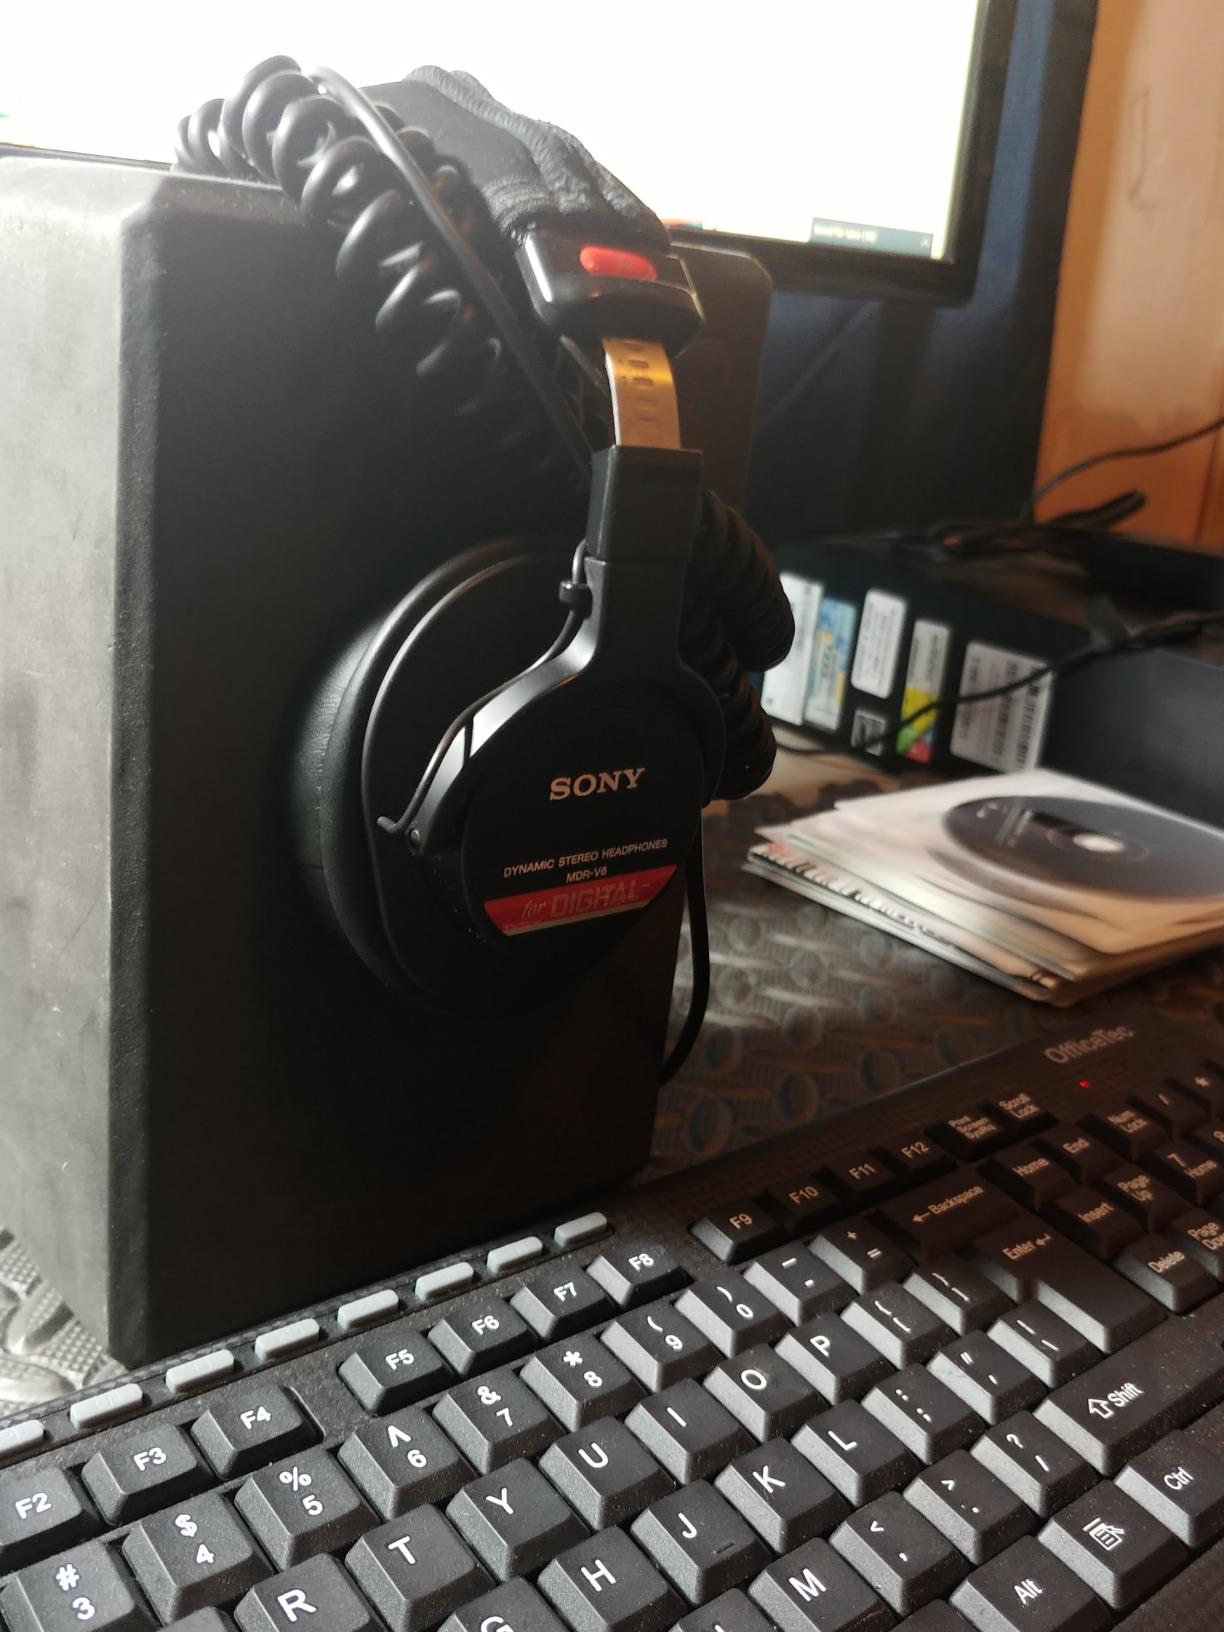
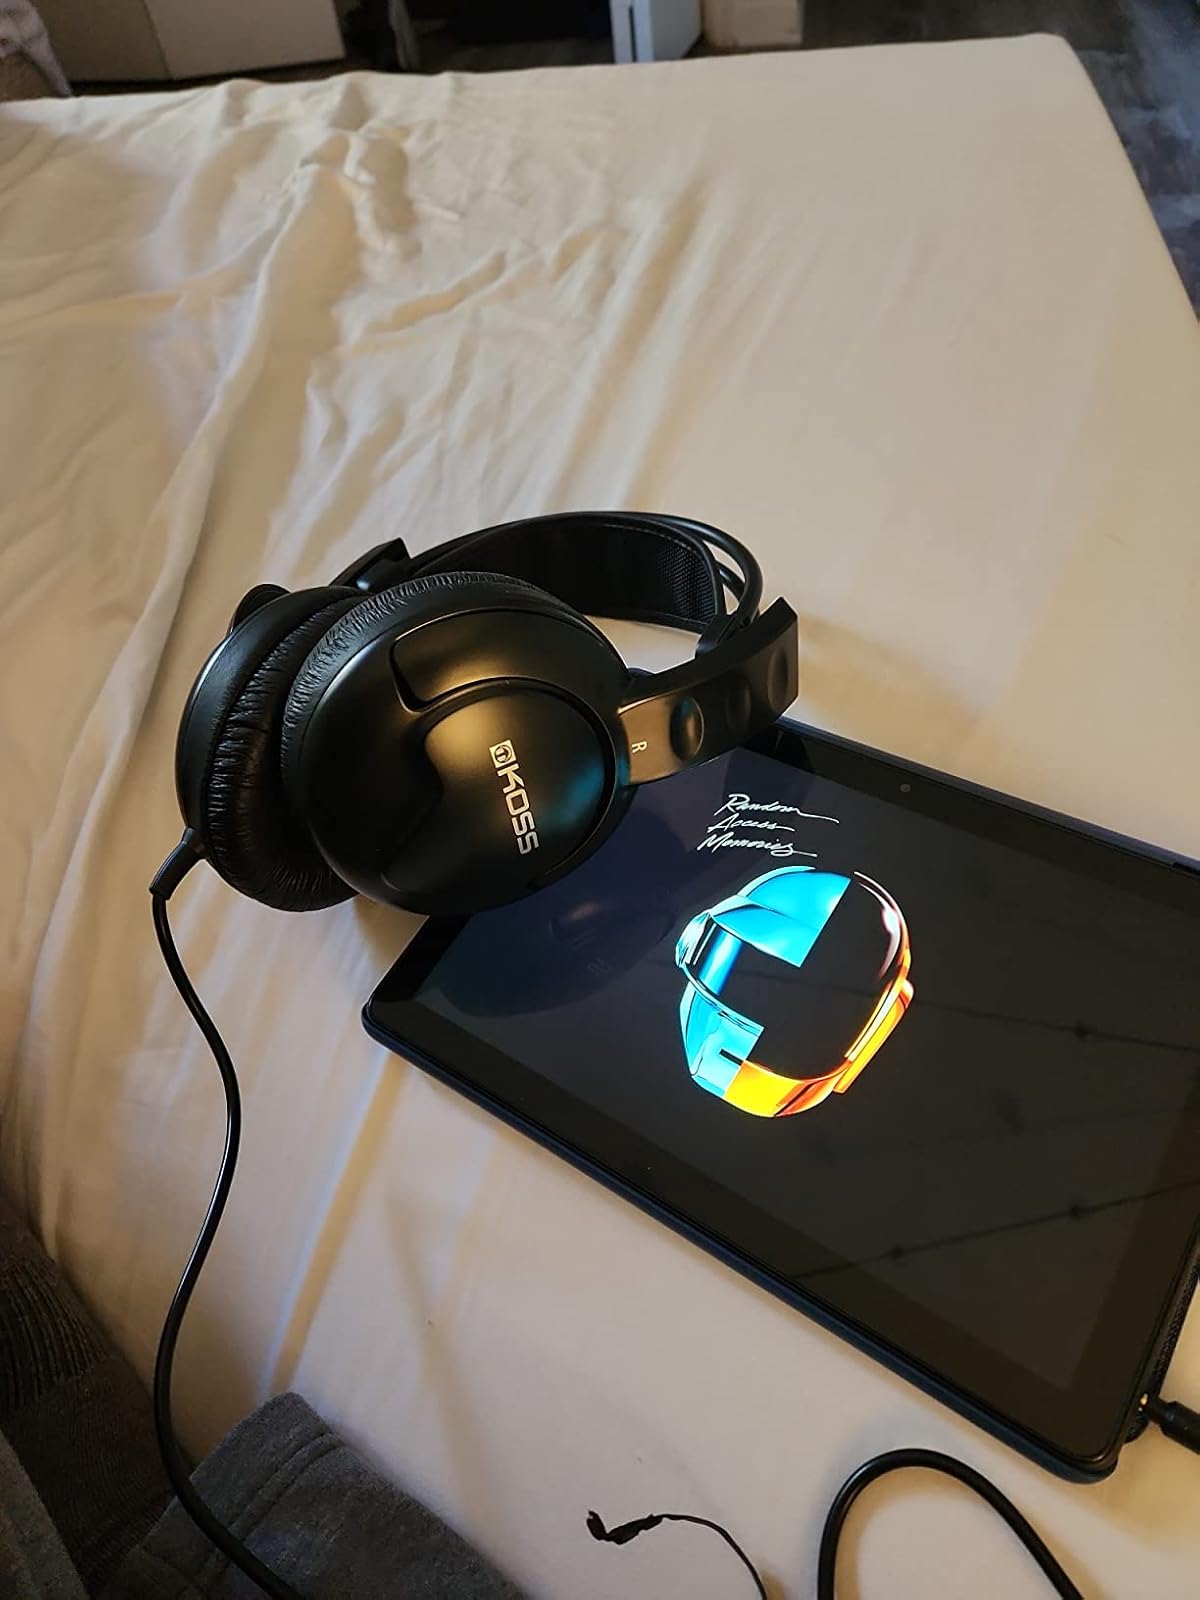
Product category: headphones
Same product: no